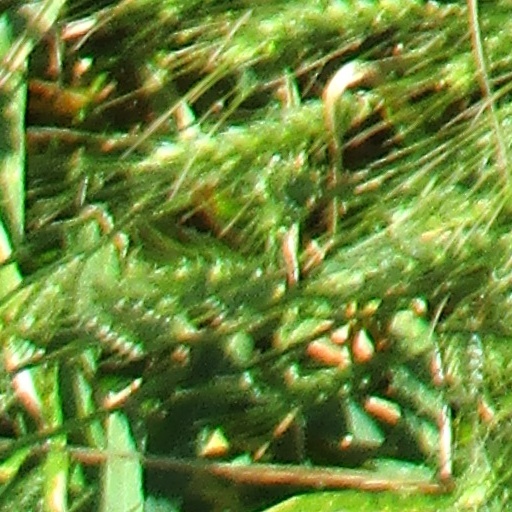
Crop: wheat